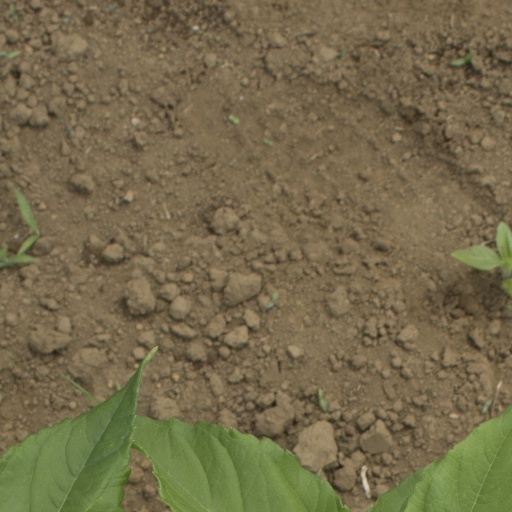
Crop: Jerusalem artichoke